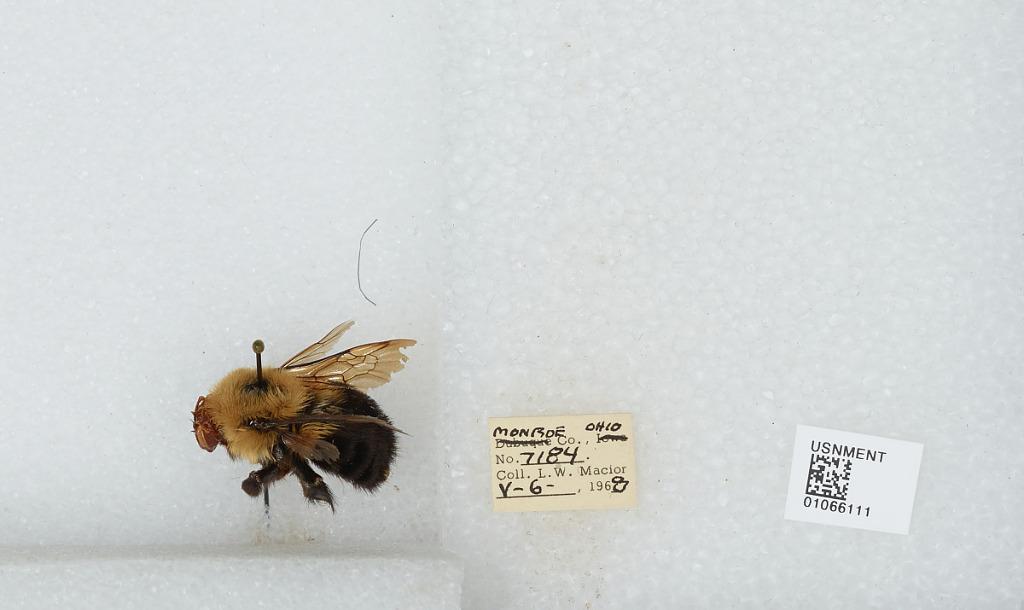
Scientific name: Bombus (Pyrobombus) bimaculatus Cresson
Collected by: L. Macior
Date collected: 1968-5-6
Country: United States
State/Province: Ohio
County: Monroe
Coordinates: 39.73, -81.08